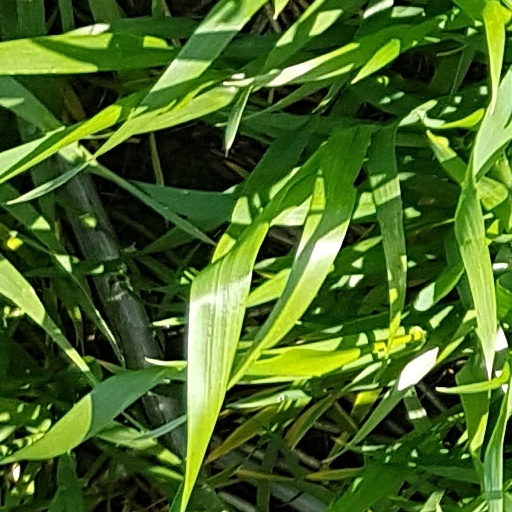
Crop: wheat